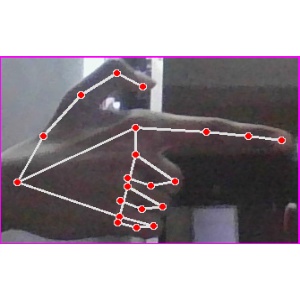
अक्षर: ब